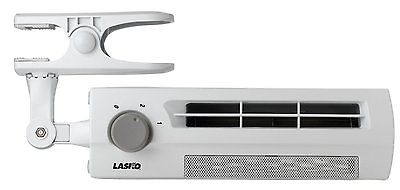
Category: fan